Lesser adjutant

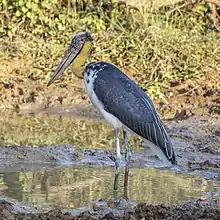
In Sri Lanka

The lesser adjutant is often found in large rivers and lakes inside well wooded regions, in freshwater wetlands in agricultural areas, and coastal wetlands including mudflats and mangroves. It is found in India, Nepal, Sri Lanka, Bangladesh (a colony with about 6 nests and 20 individuals was discovered near Thakurgaon in 2011), Myanmar, Thailand, Vietnam, Malaysia, Laos, Singapore, Indonesia and Cambodia. The largest population is in Cambodia. In India they are mainly distributed in the eastern states of Assam, West Bengal and Bihar. It may occur as a vagrant on the southern edge of Bhutan. They are extremely rare in southern India. In Sri Lanka, they are found in lowland areas largely within protected areas, though they also use forested wetlands and crop fields. In Nepal, surveys in eastern districts had suggested that they preferentially use forested patches with small wetlands, largely avoiding crop fields. Additional studies, however, are showing the opposite - breeding densities and breeding success of Lesser Adjutant across lowland Nepal are much higher on croplands.